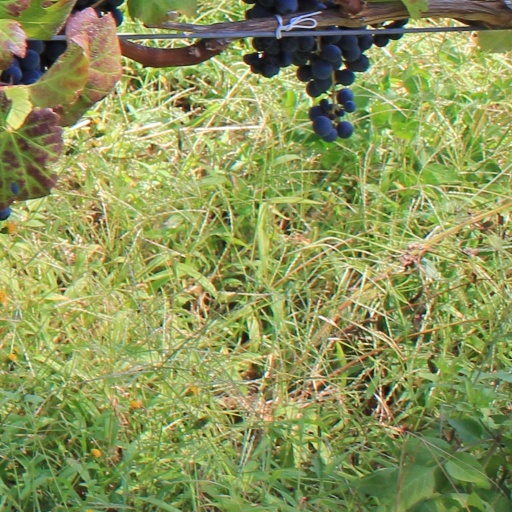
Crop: grape